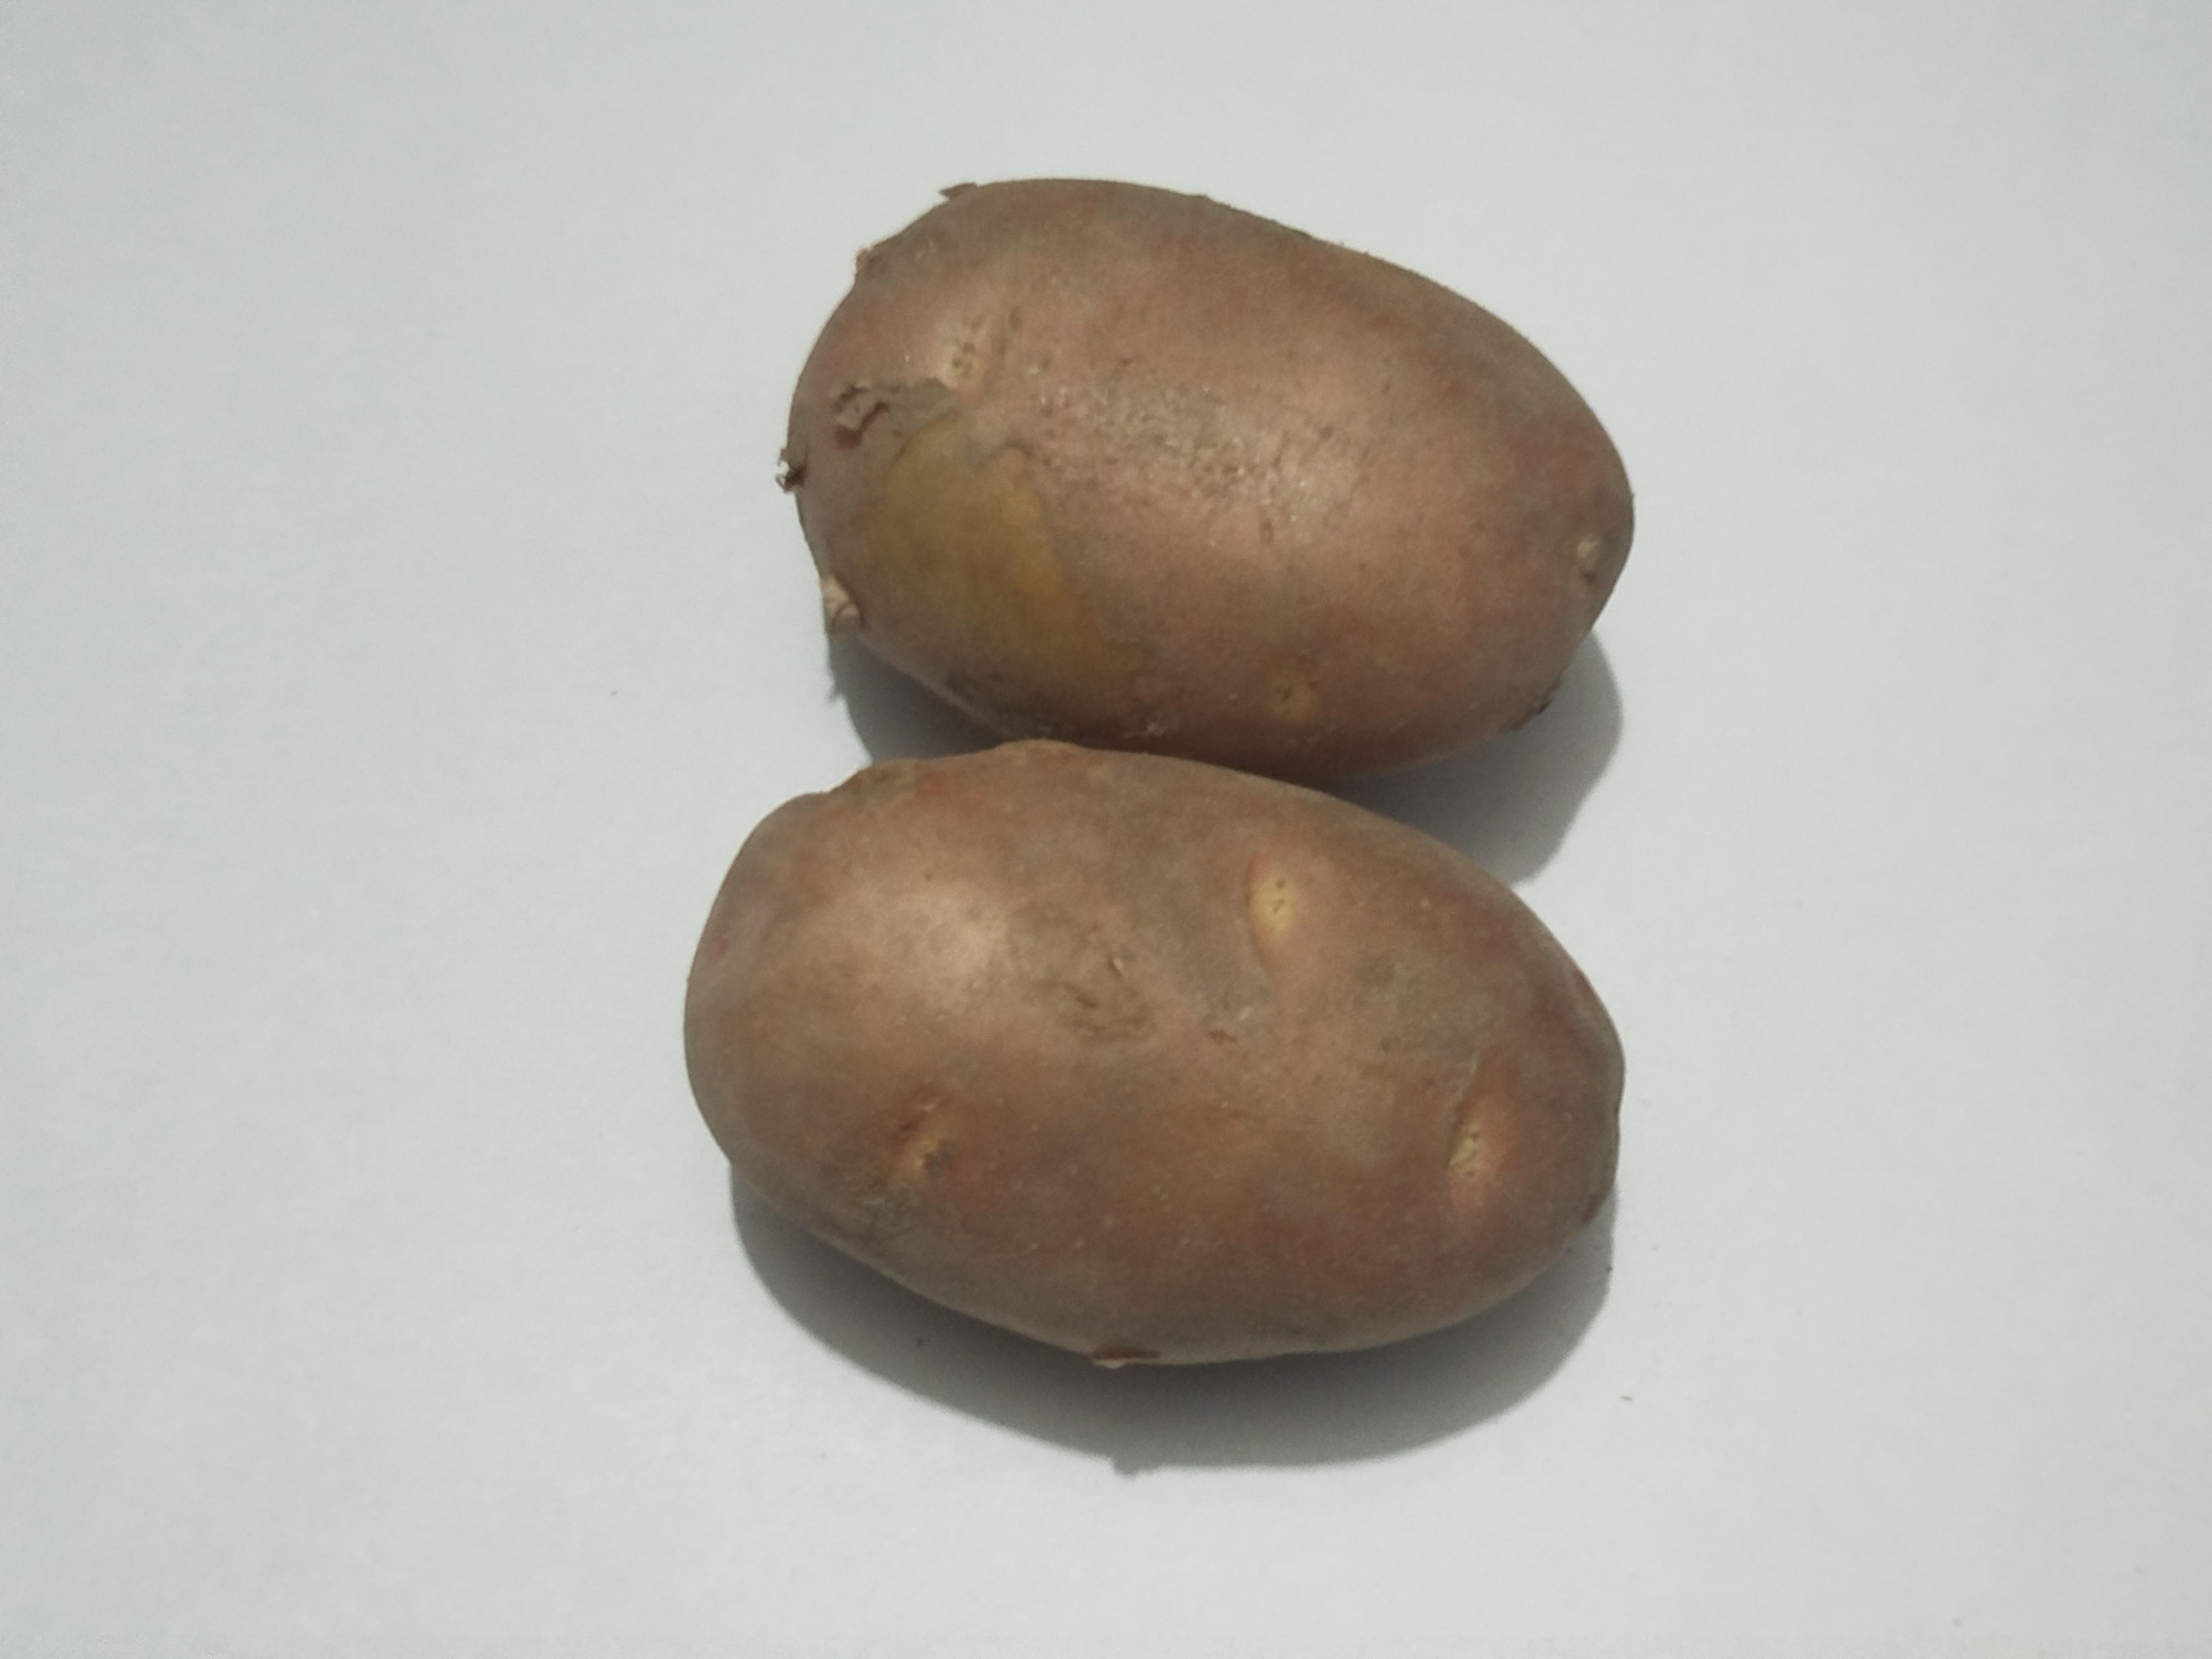
Label: Potato